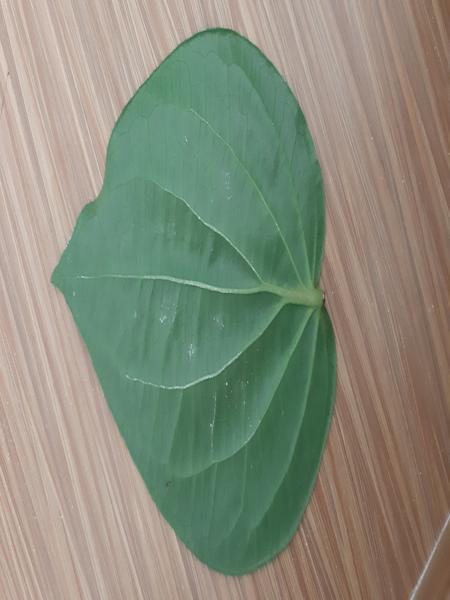
Plant: Betel